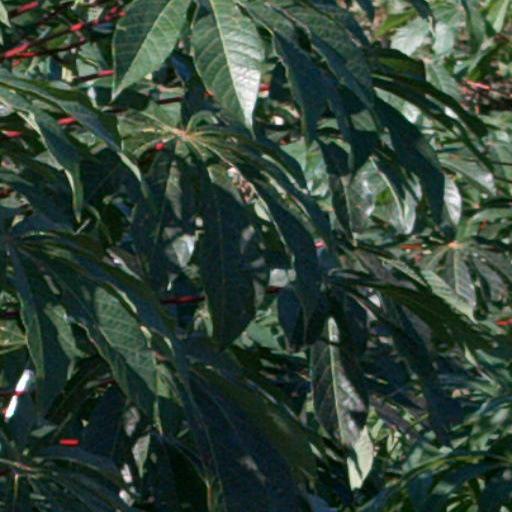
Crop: cassava